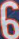
Number: 6